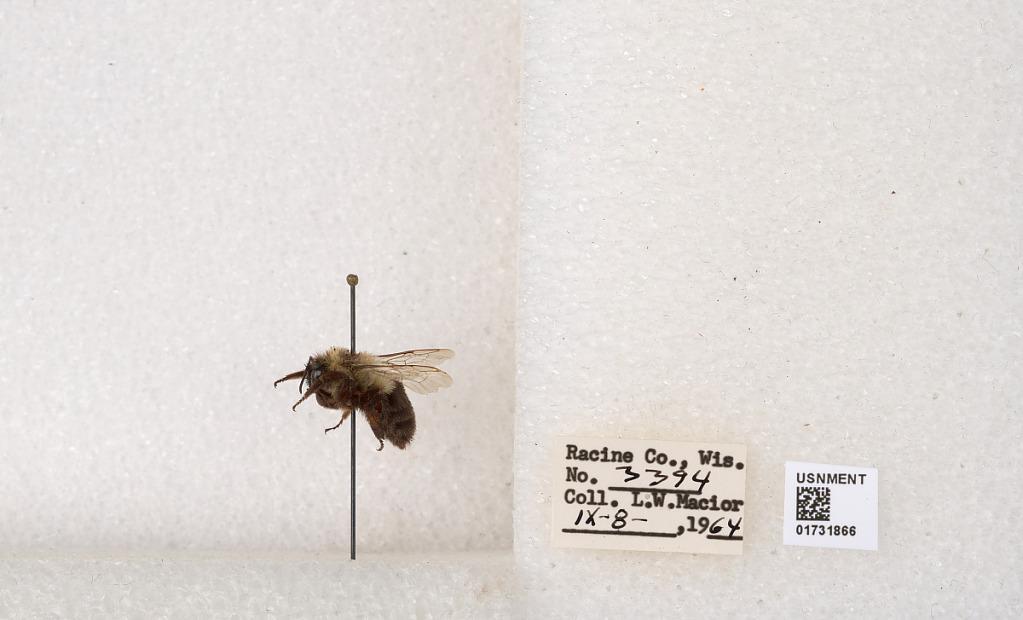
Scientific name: Bombus impatiens Cresson
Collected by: L. Macior
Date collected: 1964-9-8
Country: United States
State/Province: Wisconsin
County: Racine
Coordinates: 42.7299, -87.8123